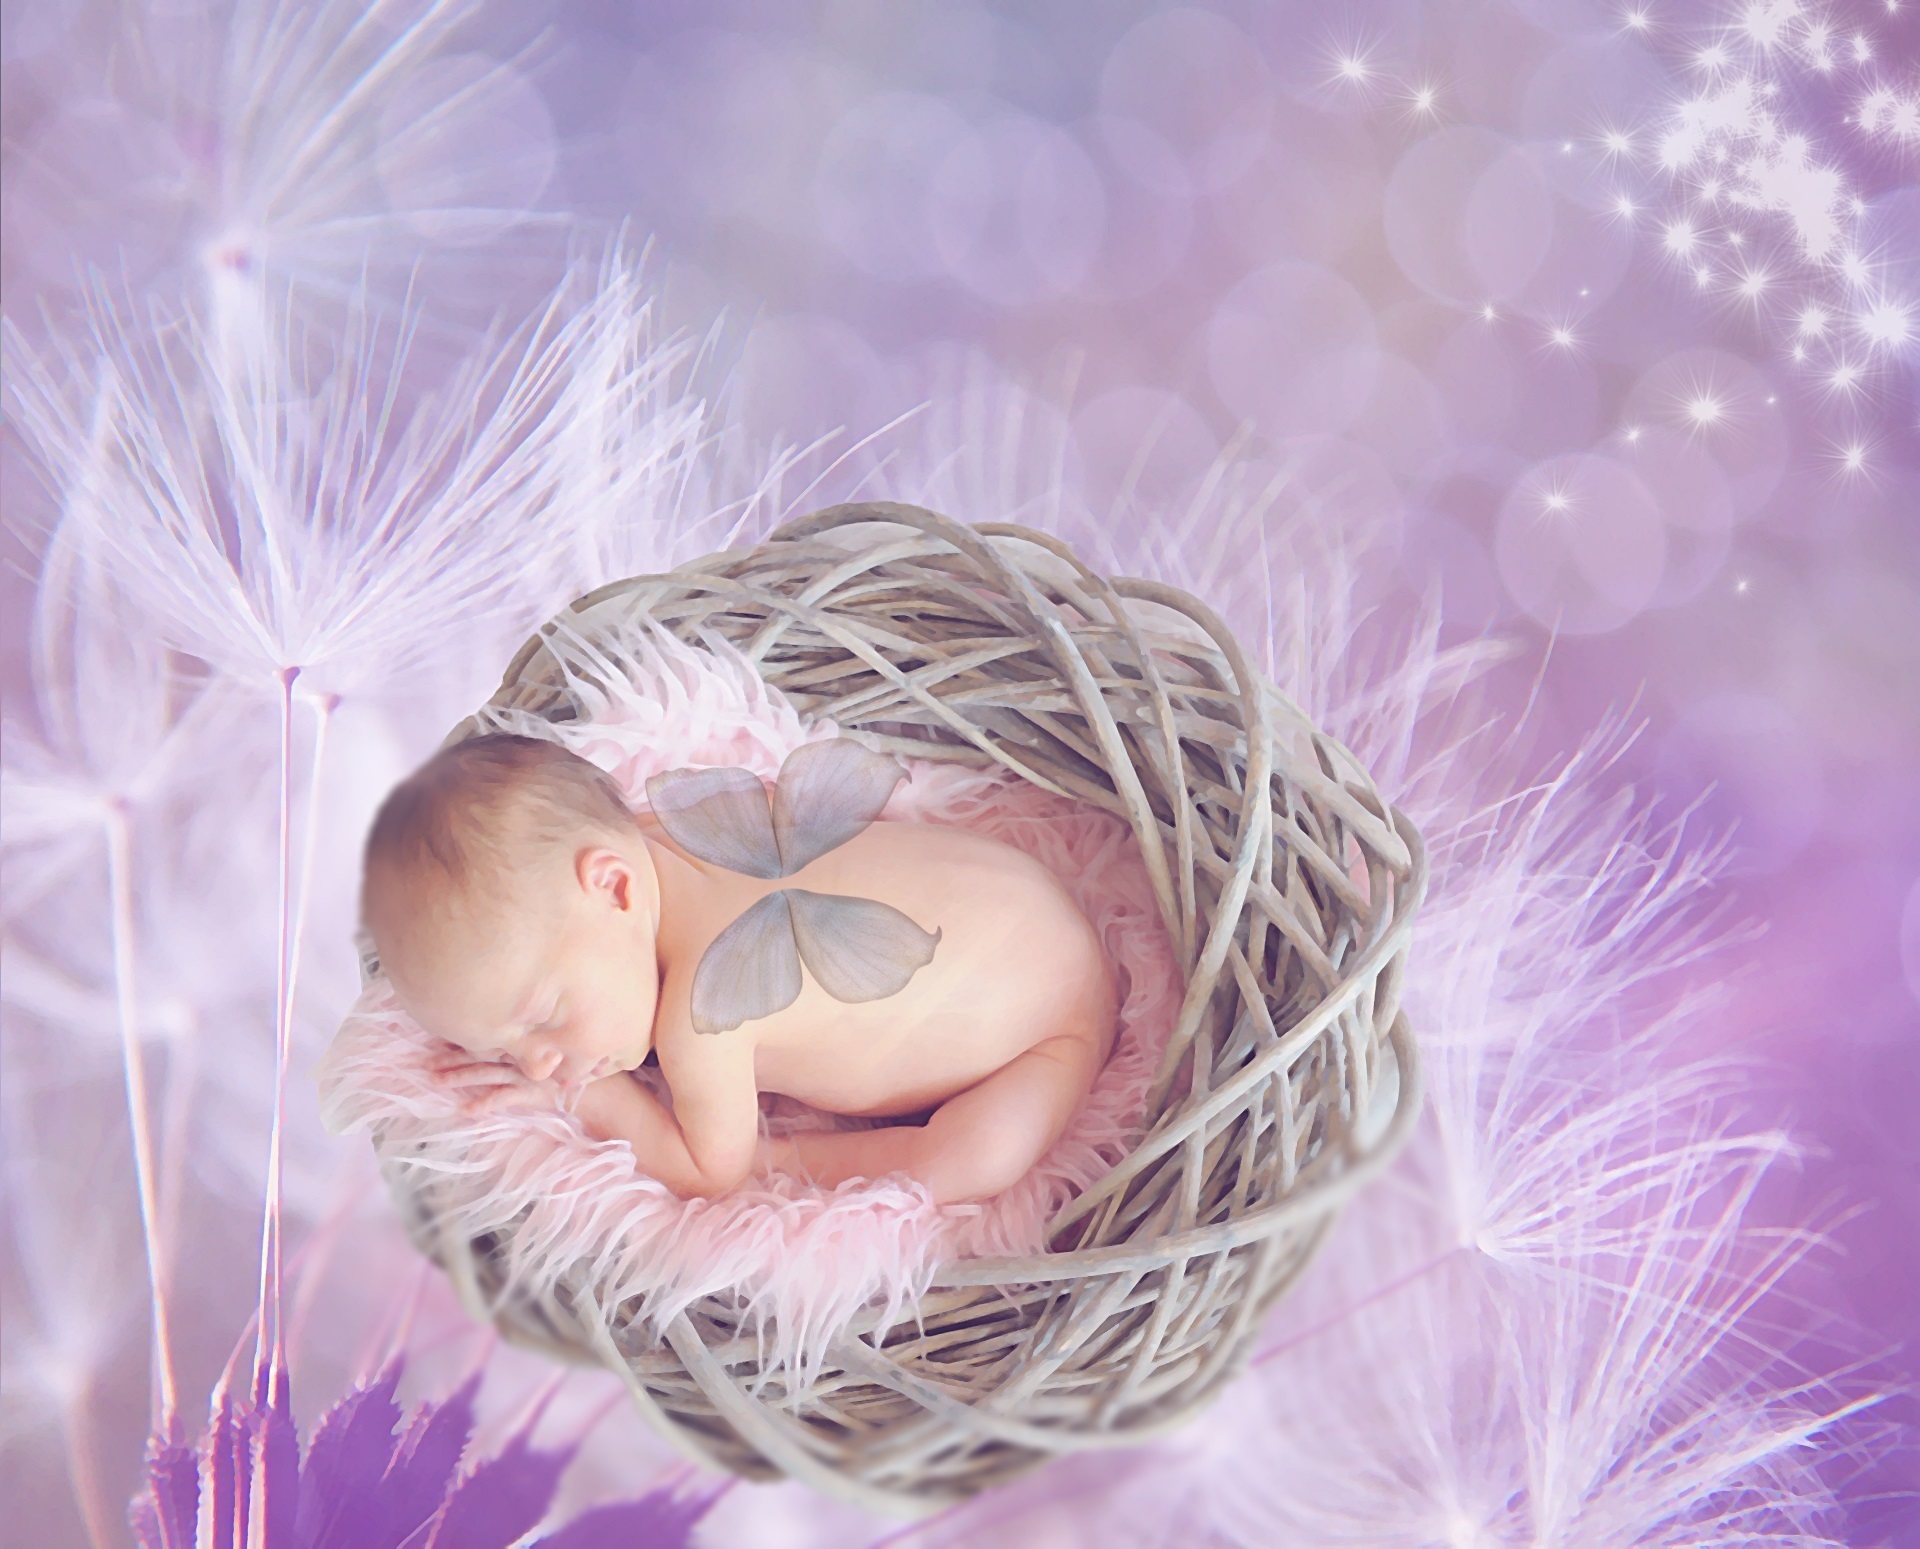
wing, light, bokeh, abstract, plant, girl, photography, dandelion, sweet, star, flower, purple, petal, female, fur, pattern, pink, baby, map, close up, background image, sleep, background, design, eye, sparkling, surreal, fantasy, organ, nest, mood, tender, greeting, greeting card, emotion, macro photography, template, photo montage, expressive, sleeping baby, portrait photography, fantasy picture, baby coat, baby nest, baby with wings